Scottish folk music

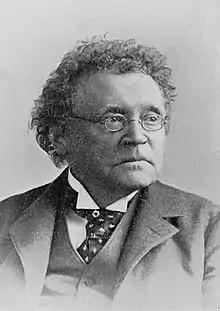
Francis James Child, one of the key figures in beginning the first folk revival

In Scotland the earliest printed collection of secular music was by publisher John Forbes, produced in Aberdeen in 1662 as "Songs and Fancies: to Thre, Foure, or Five Partes, both Apt for Voices and Viols". It was printed three times in the next twenty years, and contained seventy-seven songs, of which twenty-five were of Scottish origin. Eighteenth century publications included John Playford's "Collection of original Scotch-tunes, (full of the highland humours) for the violin" (1700), Margaret Sinkler's "Music Book" (1710), James Watson's "Choice Collection of Comic and Serious Scots Poems both Ancient and Modern" 1711. The oppression of secular music and dancing by the Kirk began to ease between about 1715 and 1725 and the level of musical activity was reflected in a flood of musical publications in broadsheets and compendiums of music such as the makar Allan Ramsay's verse compendium "The Tea Table Miscellany" (1723), William Thomson's "Orpheus Caledonius: or, A collection of Scots songs" (1733), James Oswald's "The Caledonian Pocket Companion" (1751), and David Herd's "Ancient and modern Scottish songs, heroic ballads, etc.: collected from memory, tradition and ancient authors" (1776). These were drawn on for the most influential collection, "The Scots Musical Museum" published in six volumes from 1787 to 1803 by James Johnson and Robert Burns, which also included new words by Burns. The "Select Scottish Airs" collected by George Thomson and published between 1799 and 1818 included contributions from Burns and Walter Scott. Among Scott's early works was the influential collection of ballads "Minstrelsy of the Scottish Border" (1802–03).